Munro baronets of Foulis (1634)

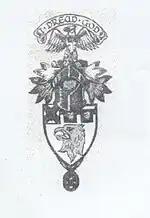
Munro of Foulis-Obsdale coat of arms

The Munro baronetcy, of Foulis in the County of Ross, was created in the Baronetage of Nova Scotia on 7 June 1634 for Colonel Hector Monro, with remainder to his heirs male whatsoever. On the death of his son, the 2nd Baronet, in 1651, the male line of the first Baronet failed and the title was inherited by Robert Munro, grandson of George Munro, uncle of the 1st Baronet.